China University of Mining and Technology

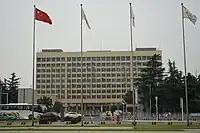
North gate of the Wenchang campus, China University of Mining and Technology, Xuzhou

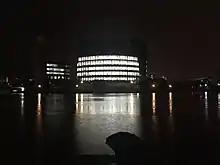
Library of the Nanhu campus, China University of Mining Technology, Xuzhou

The Jiaozuo School of Railroad and Mines, the predecessor of the university, was established in 1909. After moving from Jiaozuo to Tianjin in 1950, the school changed its name to the China Institute of Mining and Technology (CIMT). In 1952, during the nationwide restructuring of universities and colleges, the mining engineering departments of Tsinghua University, former Beiyang University and the Tangshan Institute of Railroad were merged into CIMT. In 1953, CIMT was moved to Beijing and became the Beijing Institute of Mining and Technology; in 1970, the institute was moved to Sichuan province and renamed the Sichuan Institute of Mining and Technology. In 1978, the institute was moved to the present new location in Xuzhou, Jiangsu province and restored its original name, CIMT. In the same year, the Beijing Graduate School of CIMT was founded and began to admit graduate students. In 1988, the institute was renamed the China University of Mining and Technology (CUMT). In 1997, the CUMT Beijing branch was founded based on the Beijing Graduate School of CUMT and began to admit undergraduate students. CUMT was approved as one of key universities in China by the government in 1960 and in 1978 respectively. In February 2000, CUMT was transferred to be under the administration of China's Ministry of Education from the administration of China's Ministry of Coal Mining and became one of the state universities directly supervised by the Ministry of Education.